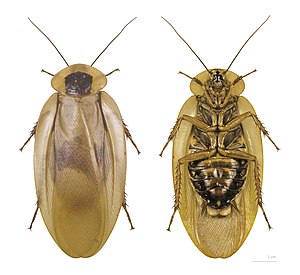
Kakerlakker
Blaberus giganteus
En kakerlak er et insekt i ordenen Blattodea. Der findes cirka 3.500 forskellige arter i seks forskellige familier. De findes udbredt over hele verden med undtagelse af polaregnene og højder over 2.000 meter. Kakerlakker har fladtrykt krop. Antennerne er lange. Hovedet er nedadrettet med bidende munddele. Benene er lange og er udmærkede som løbeben. Vingerne er oftest veludviklede, men kakerlakker ses sjældent flyvende. Bagkroppen har et par korte haletråde.